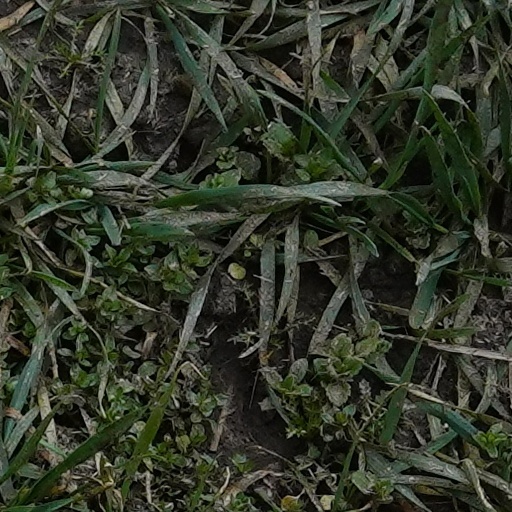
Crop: wheat